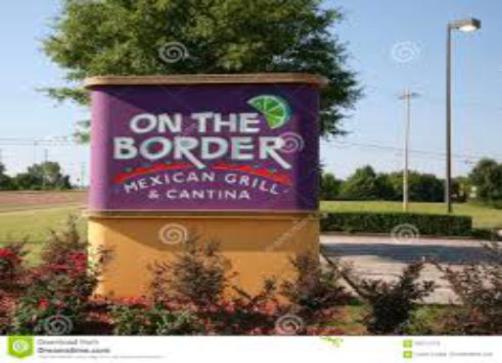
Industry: Food